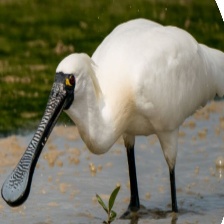
Species: BLACK FACED SPOONBILL
Scientific name: PLATALEA MINOR
ImageNet parent category: spoonbill